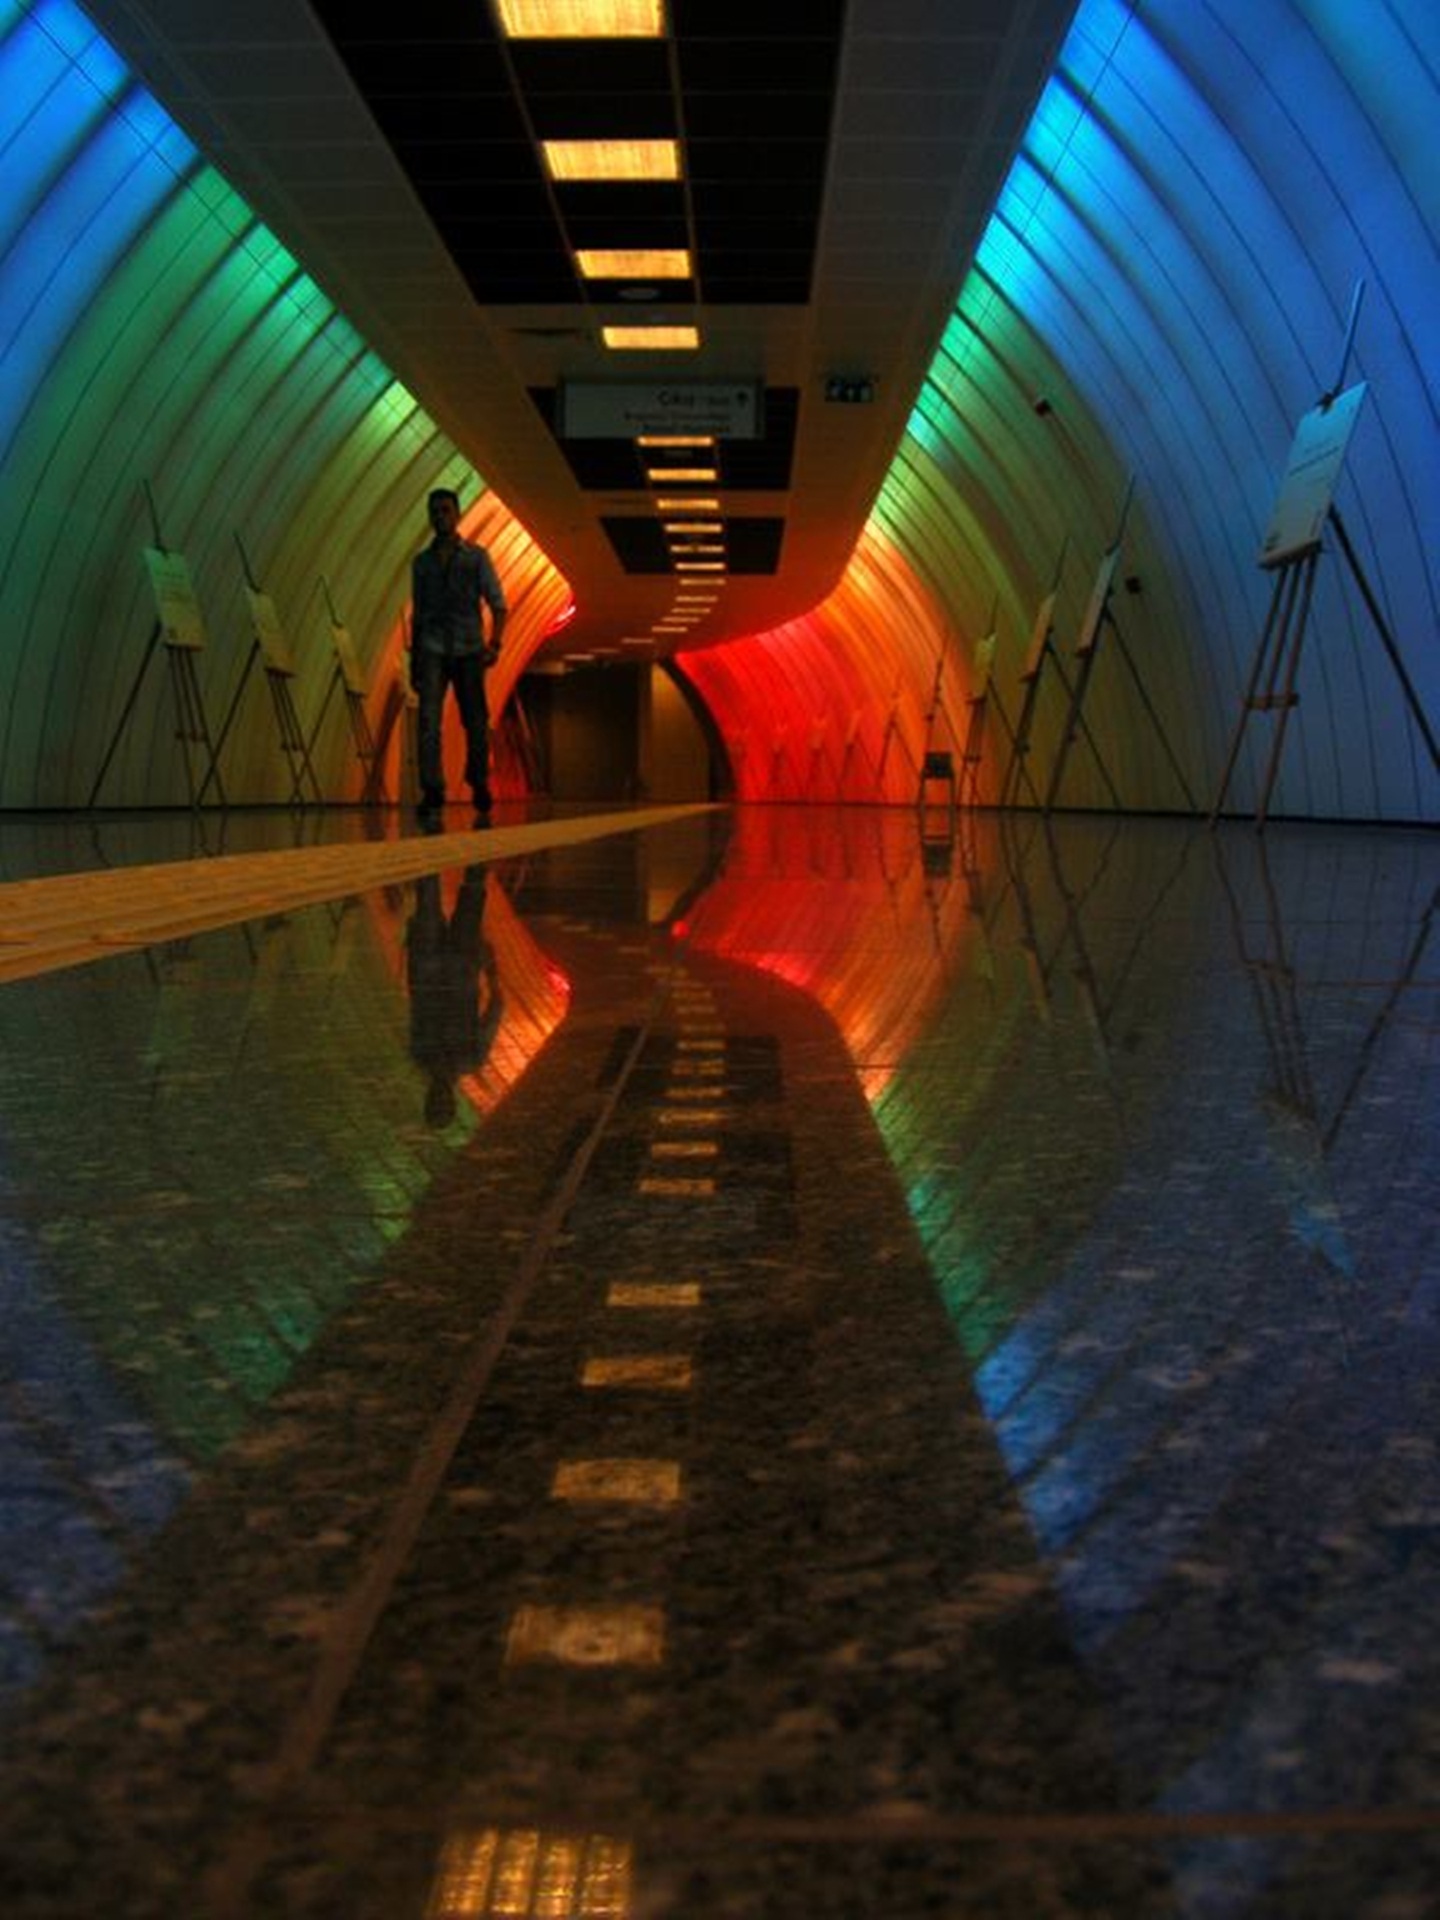
man, light, night, atmosphere, tunnel, subway, reflection, color, darkness, lights, infrastructure, symmetry, screenshot, atmosphere of earth